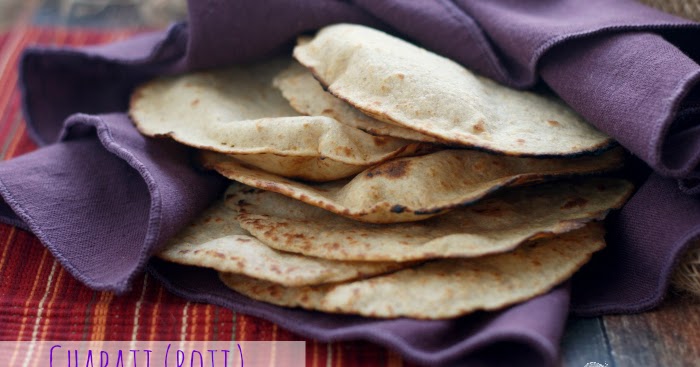
Dish: chapati